Maitland Monument

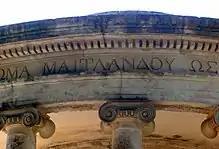
Part of the inscription and the Ionic capitals of the monument

The monument is also known as the Cistern, since it is built on top of a Venetian-era underground water cistern which had been built in 1781. The two entrances of the monument allowed access to the water tank.